Flitch beam

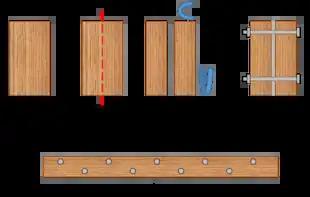
Visual description of how a flitch beam is constructed

A flitch beam (or flitched beam) is a compound beam used in the construction of houses, decks, and other primarily wood-frame structures. Typically, the flitch beam is made up of a vertical steel plate sandwiched between two wood beams, the three layers being held together with bolts. In that common form it is sometimes referenced as a steel flitch beam. Further alternating layers of wood and steel can be used to produce an even stronger beam. The metal plates within the beam are known as flitch plates. Flitch beams were used as a cost-effective way to strengthen long-span wooden beams, and have been largely supplanted by more recent technology.